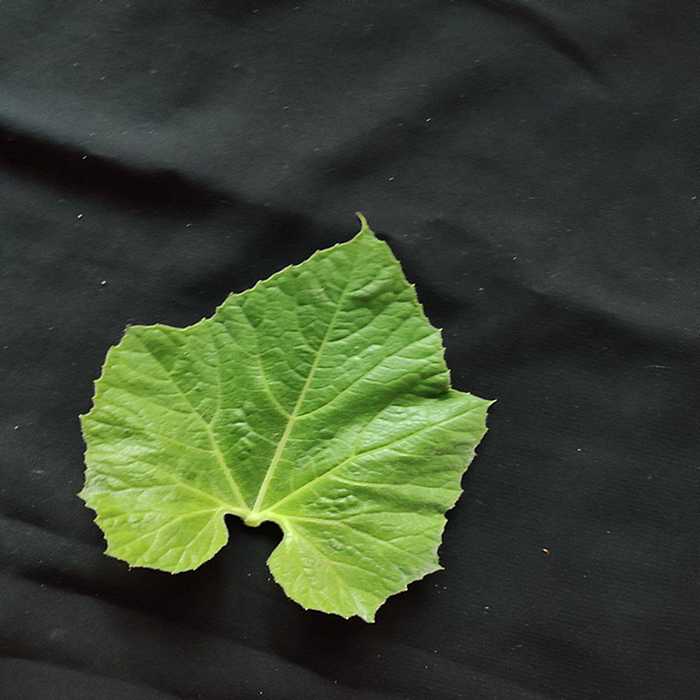
Plant: Bottle gourd
Label: Fresh leaf